List of artworks in the collection of the Royal Society of Chemistry

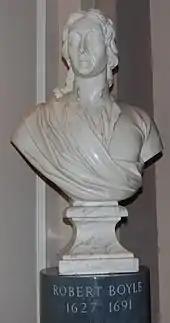
Robert Boyle bust – Burlington House

A bust of Robert Boyle, often regarded today as the first modern chemist.